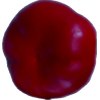
Label: red_pepper